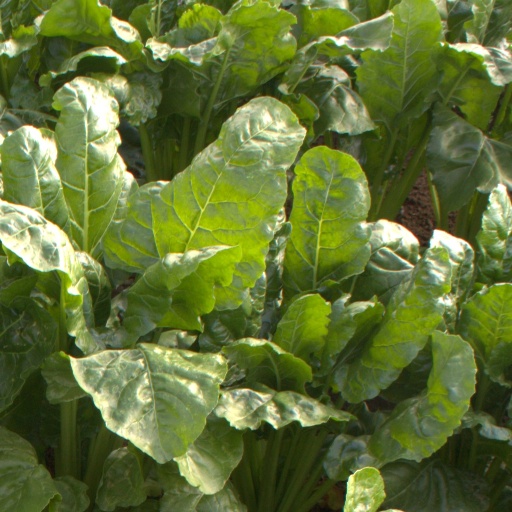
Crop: sugar beet